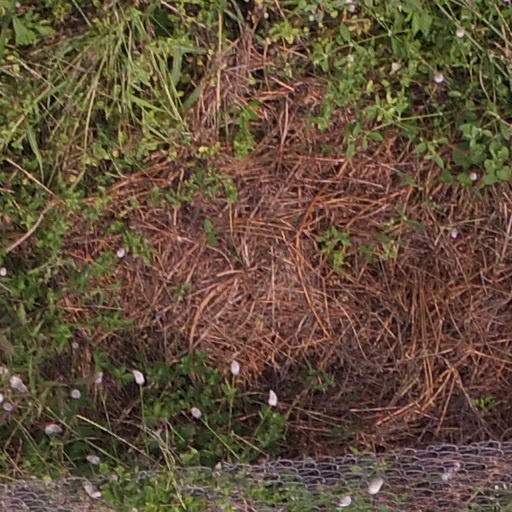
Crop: maize; corn